Monument of Glory, Samara

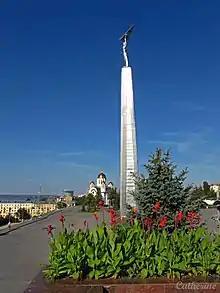

The Monument of Glory ("Monument slavy") is the focal point of Slavy Square in Samara (former Kuybyshev), Russia, overlooking the Volga river to the north-west. It is dedicated to the Kuybyshev workers of aircraft industry, who were working hard during and following the Great Patriotic War. The monument is one of the most prominent symbols of Samara. Moscow sculptors Pavel Bondarenko, Oleg Kiryuhin and architect A. Samsonov created a design of the thirteen-meter-tall figure, made from high alloy steel with wings raised over his head and forty-meter pedestal. The pedestal symbolizes ray of light rising to the sky.